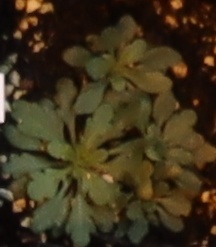
Label: Horseweed